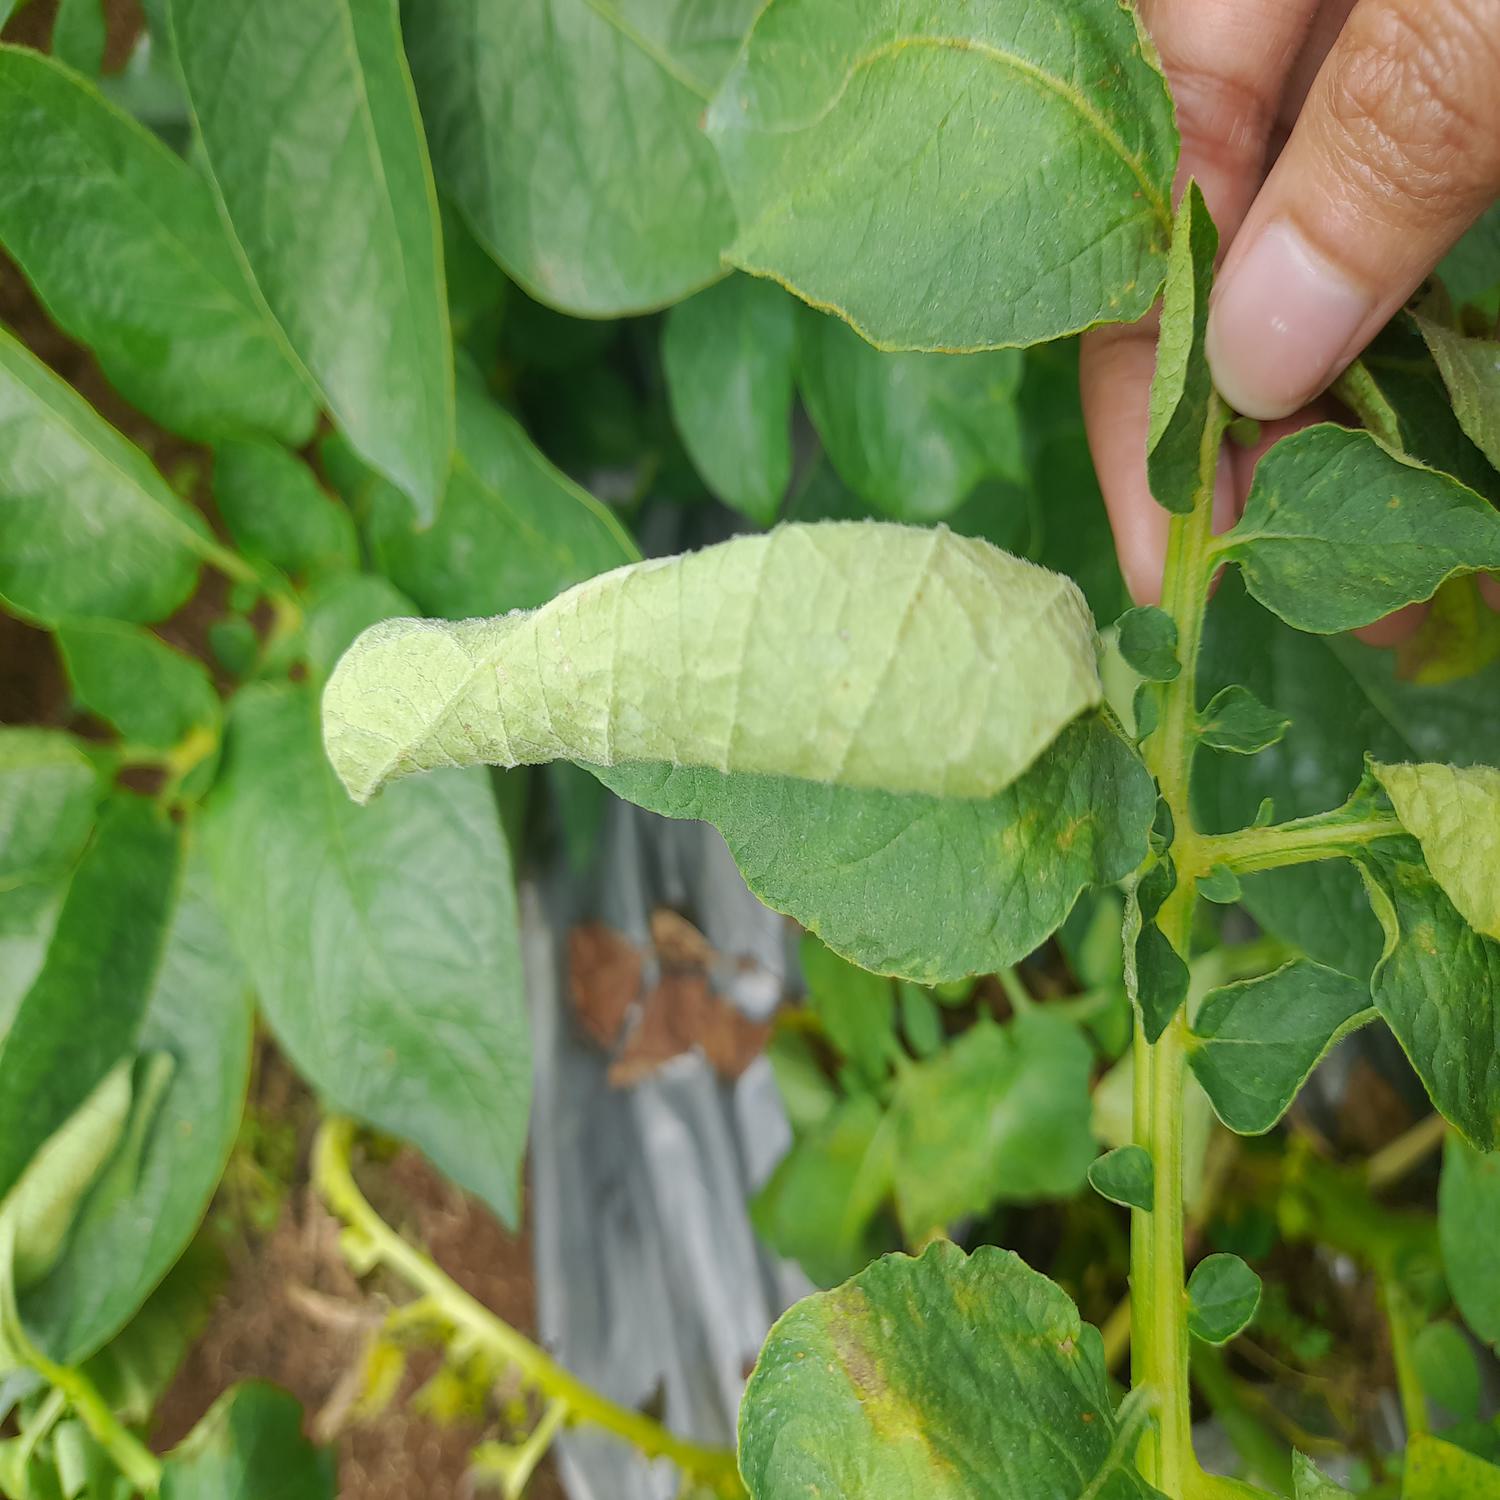
Label: Bacteria